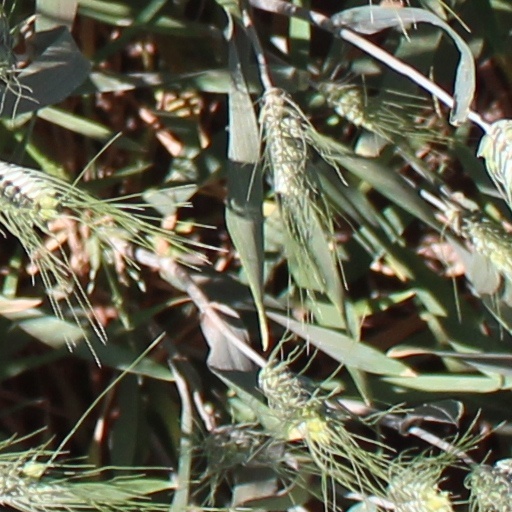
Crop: wheat